Tripura Medical College & Dr. B.R. Ambedkar Memorial Teaching Hospital

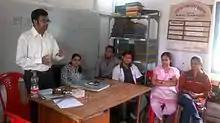
Tripura Medical College interns imparting health education to rural people

The college has an annual intake of 100 students for the MBBS course out of which 20 seats are reserved for All India Quota NEET National Eligibility cum Entrance Test (Undergraduate).